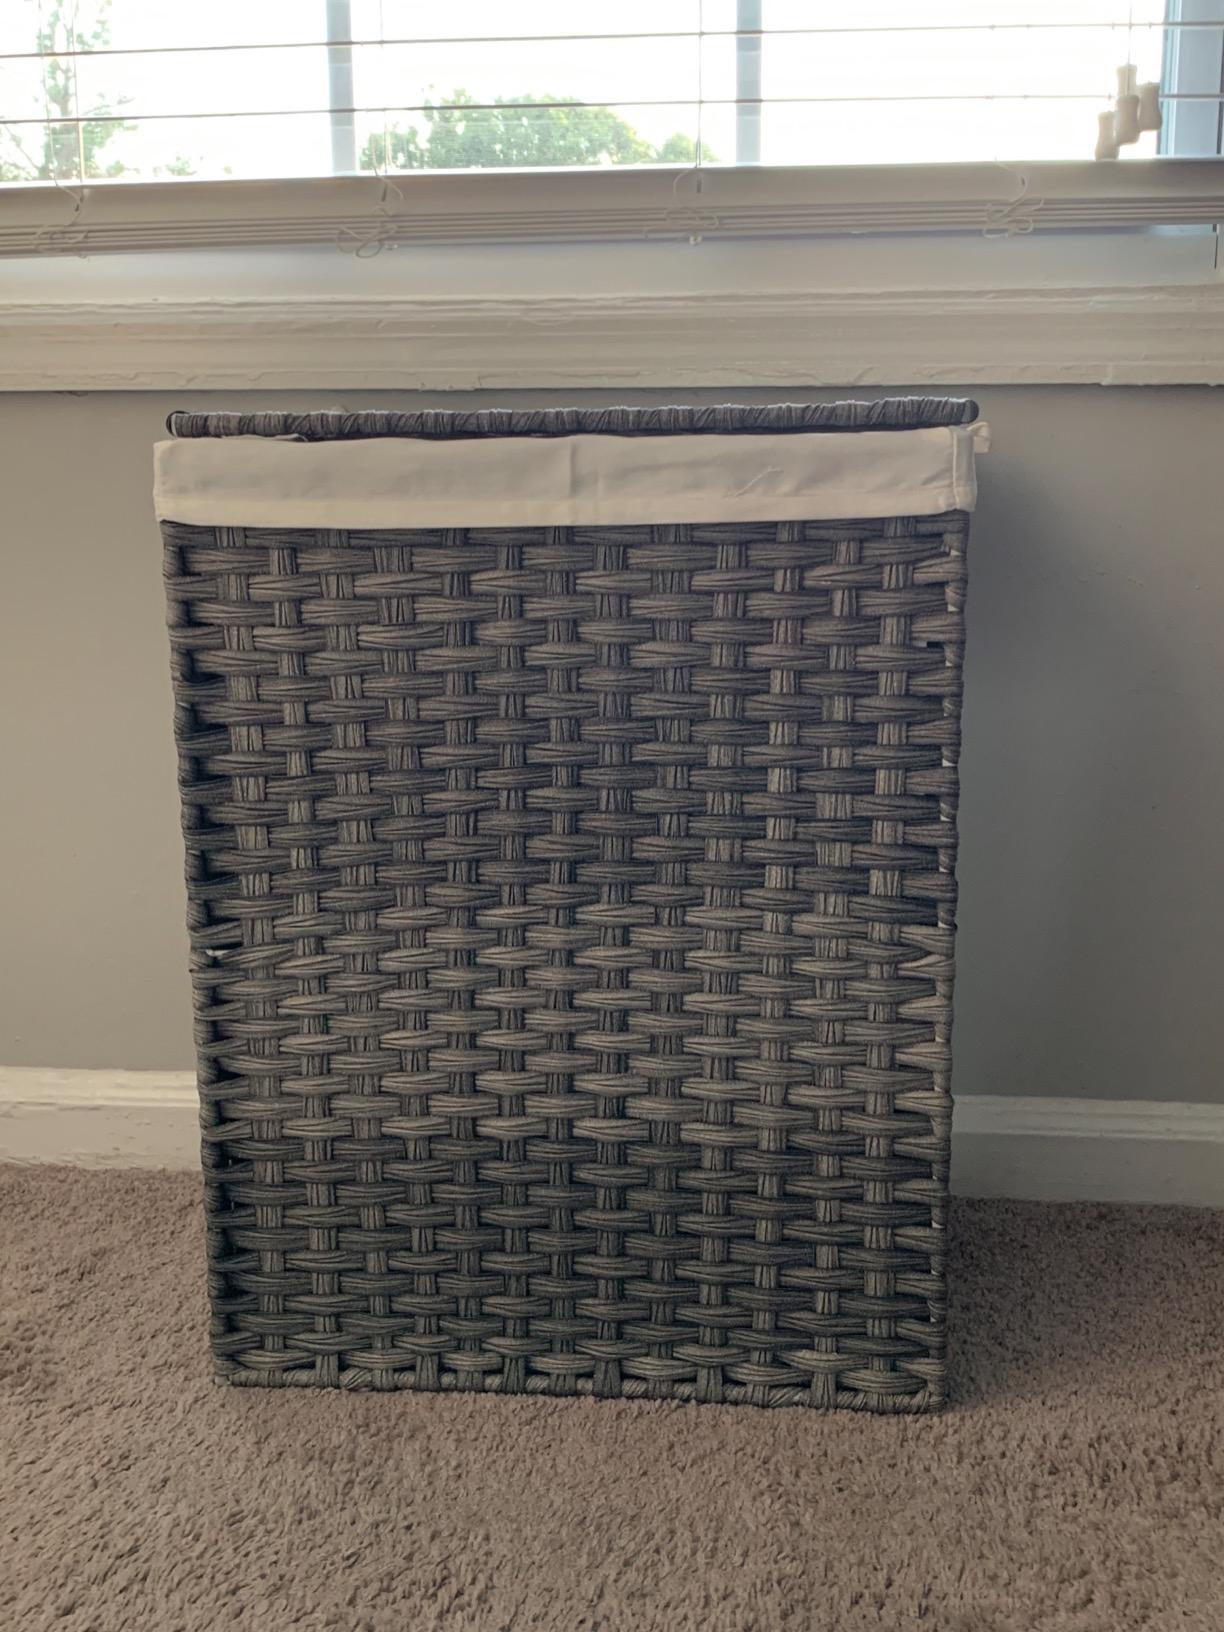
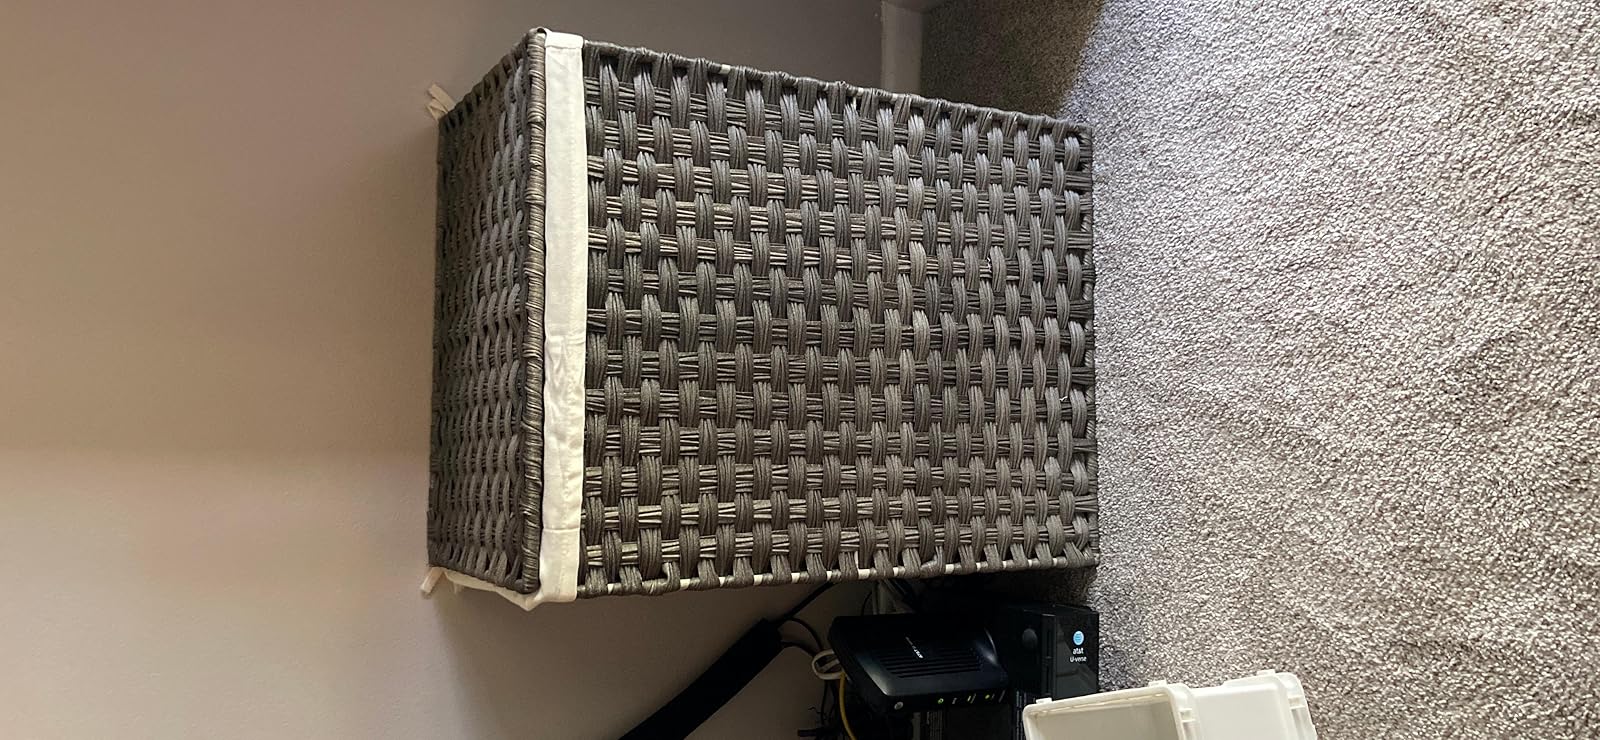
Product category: items_hamper
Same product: yes